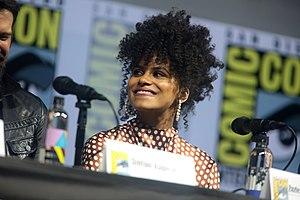
Zazie Beetz est une actrice germano-américaine, née le 1ᵉʳ juin 1991 à Berlin en Allemagne.